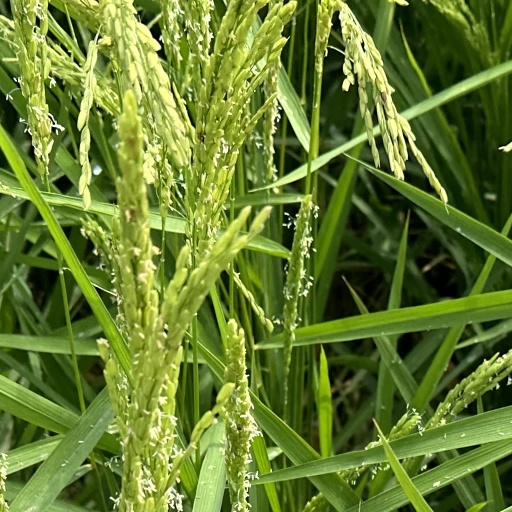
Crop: rice